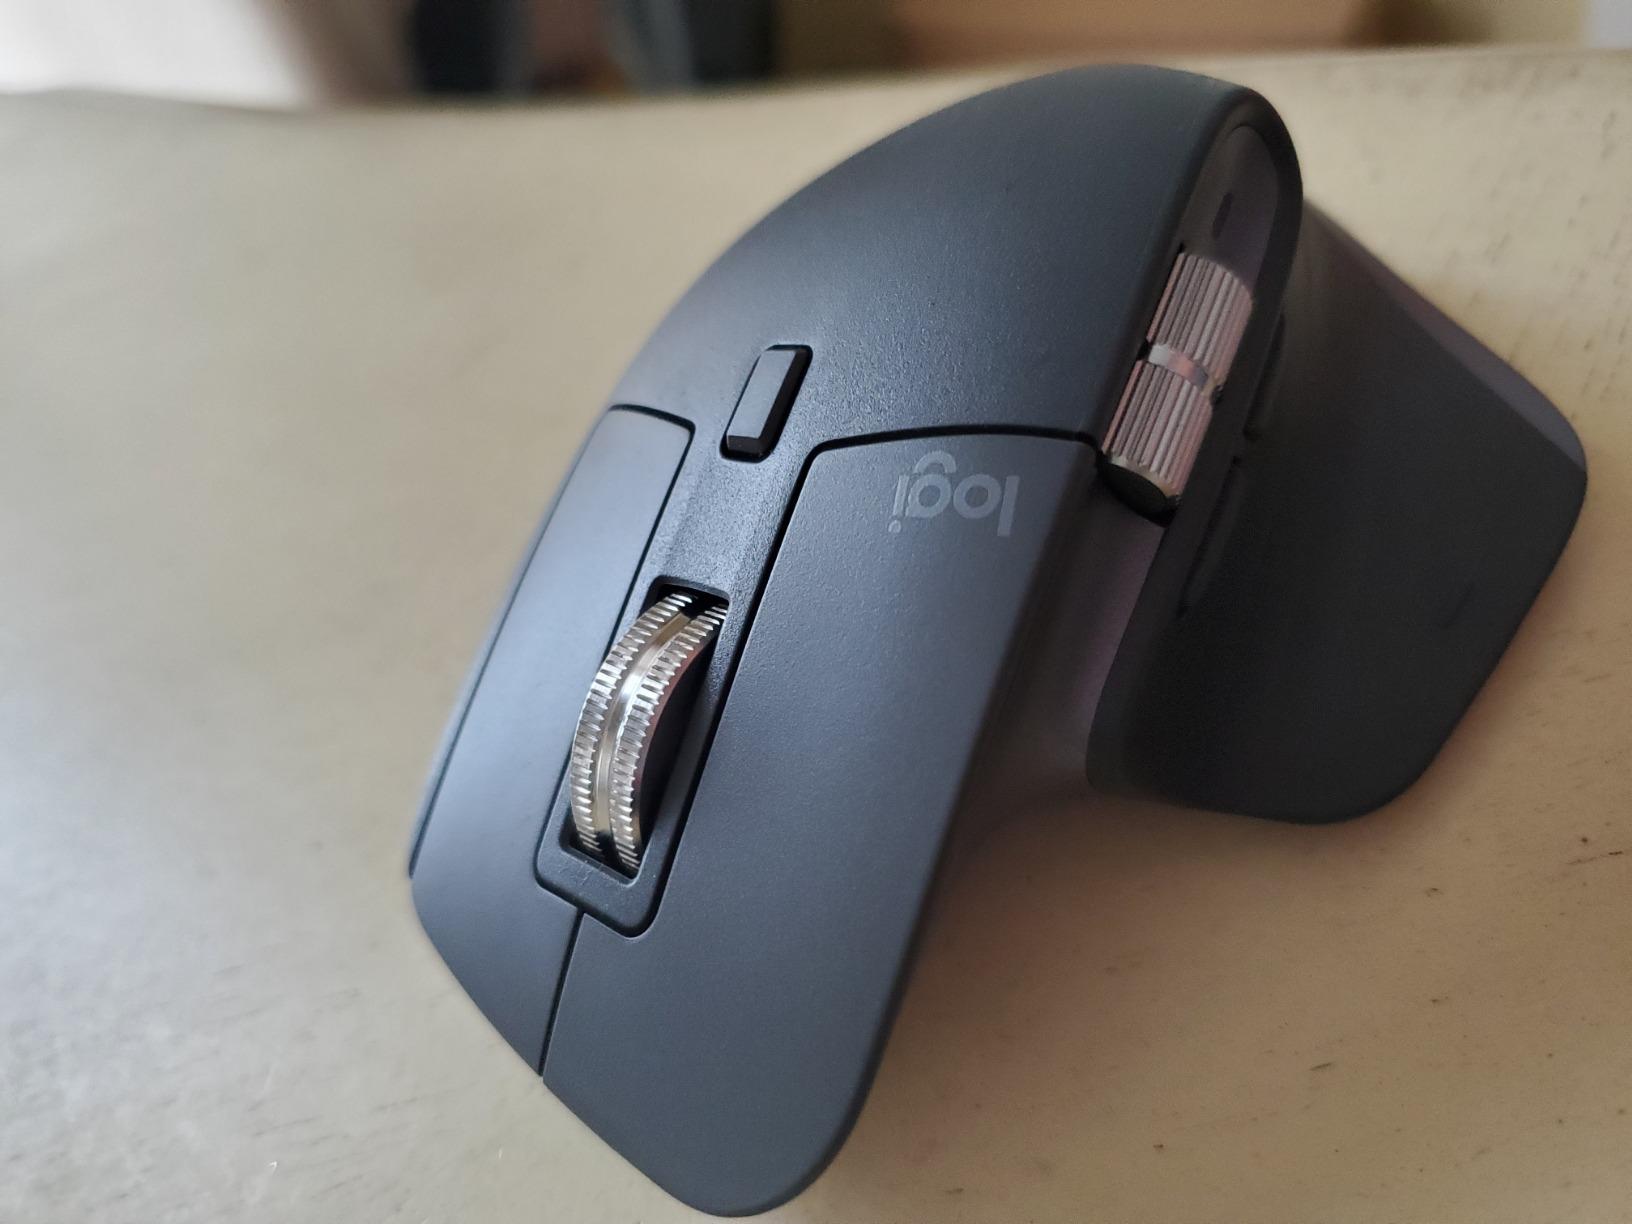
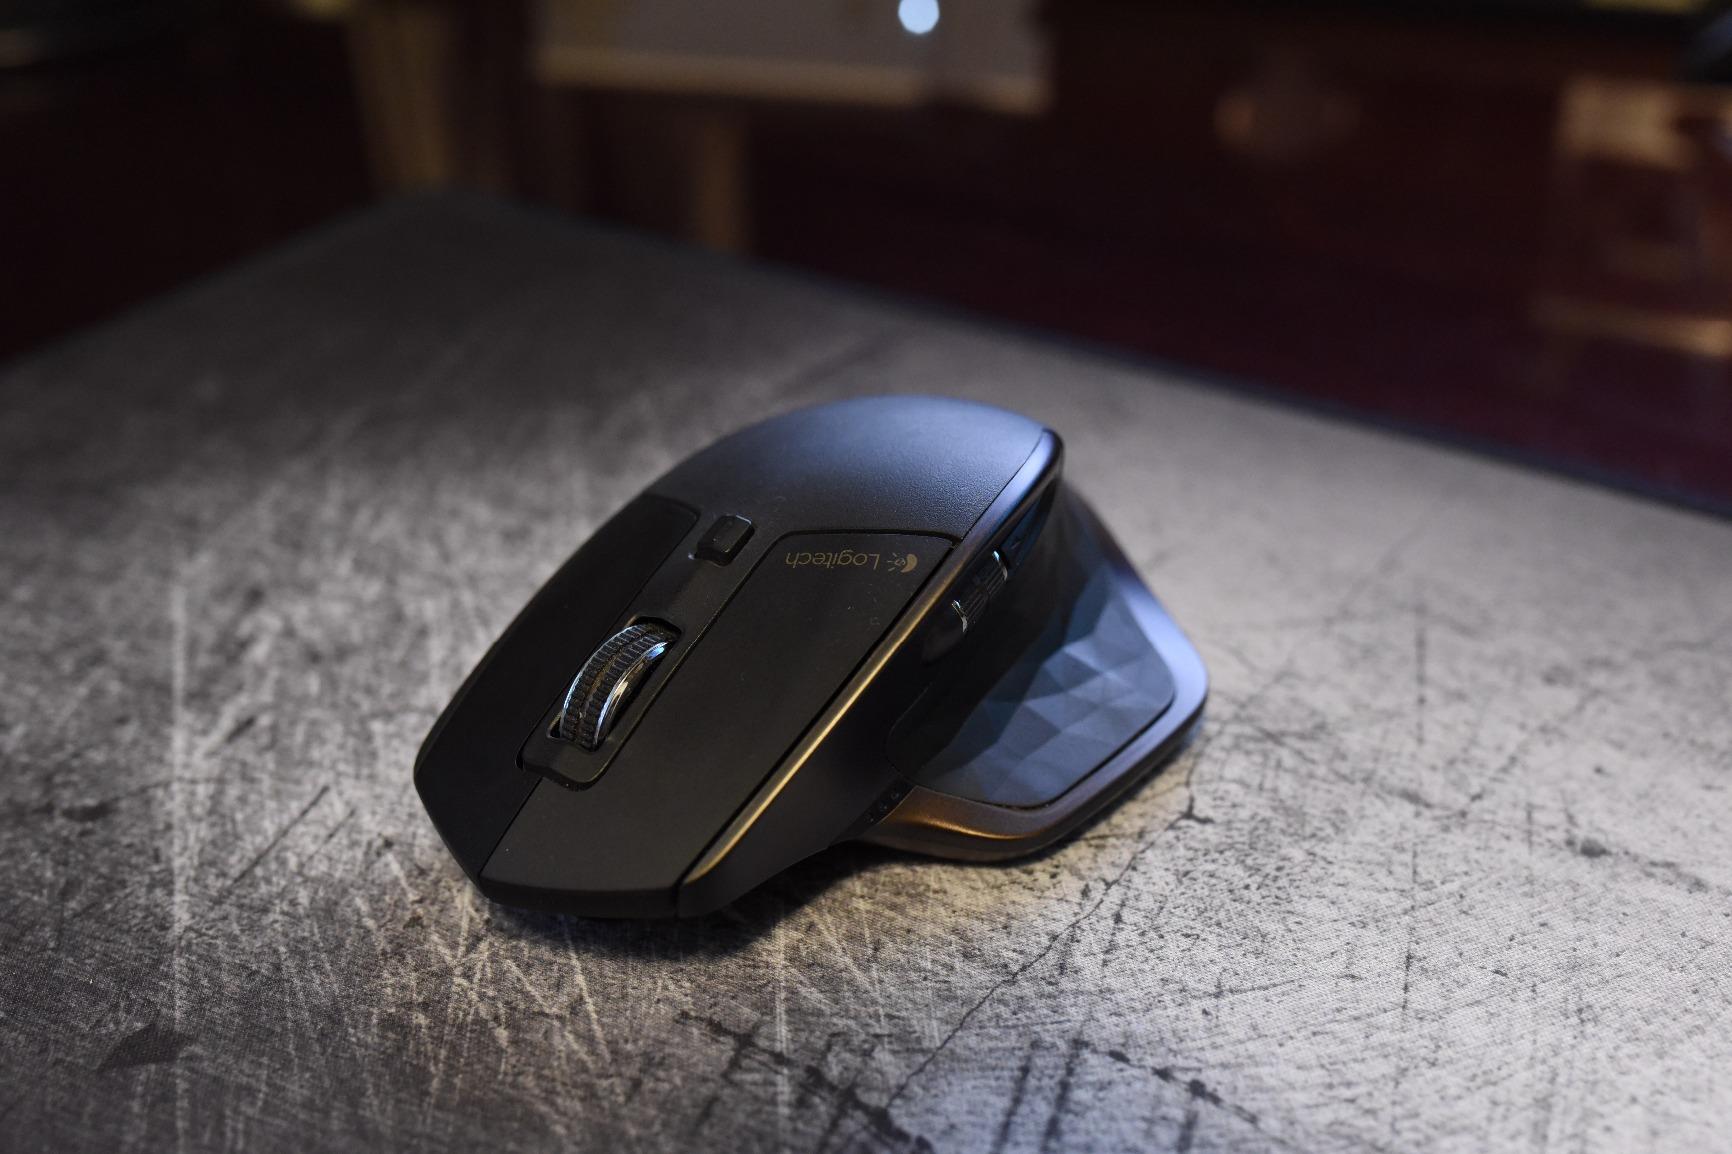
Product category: mouse
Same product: no